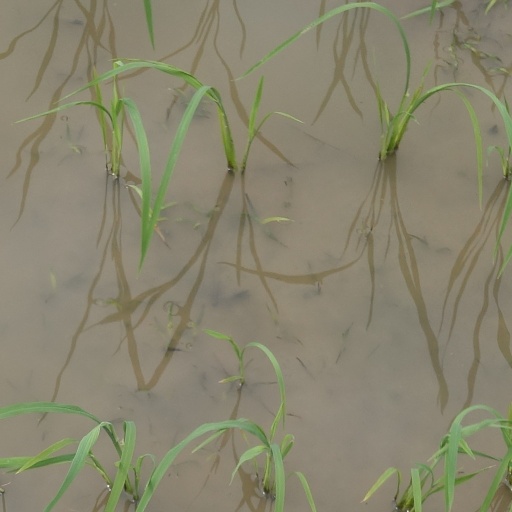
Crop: rice